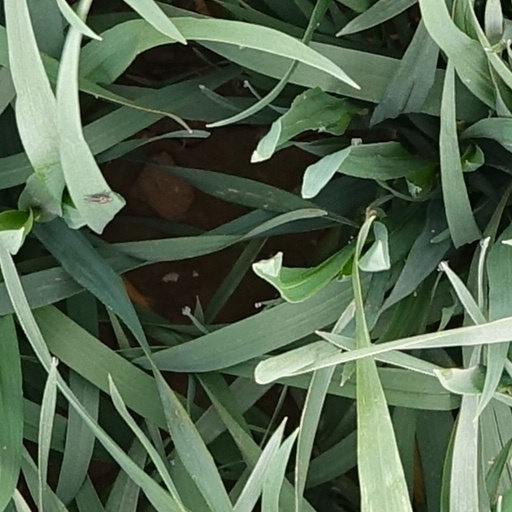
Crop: wheat